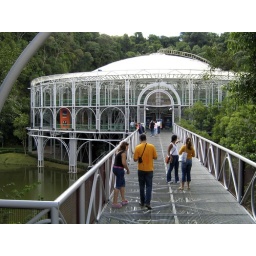
Opera house built with inexpensive Plexiglas and metal tubing, situated in what was once a rock quarry.